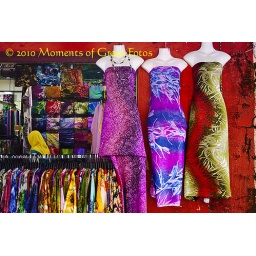
A woman in a yellow Hijab shops for traditional Malay female dress (Baju Kurung) in Masjid India, KL.